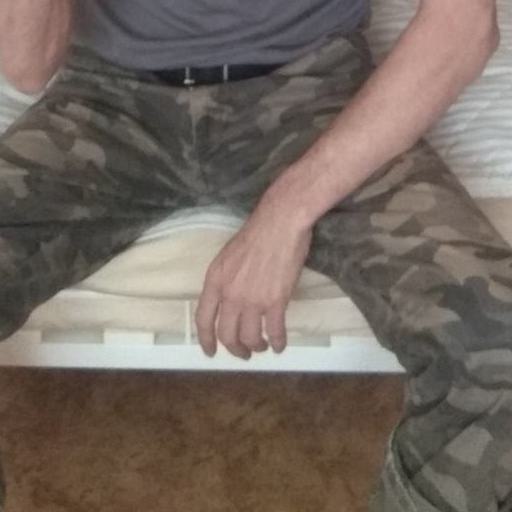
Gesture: no_gesture